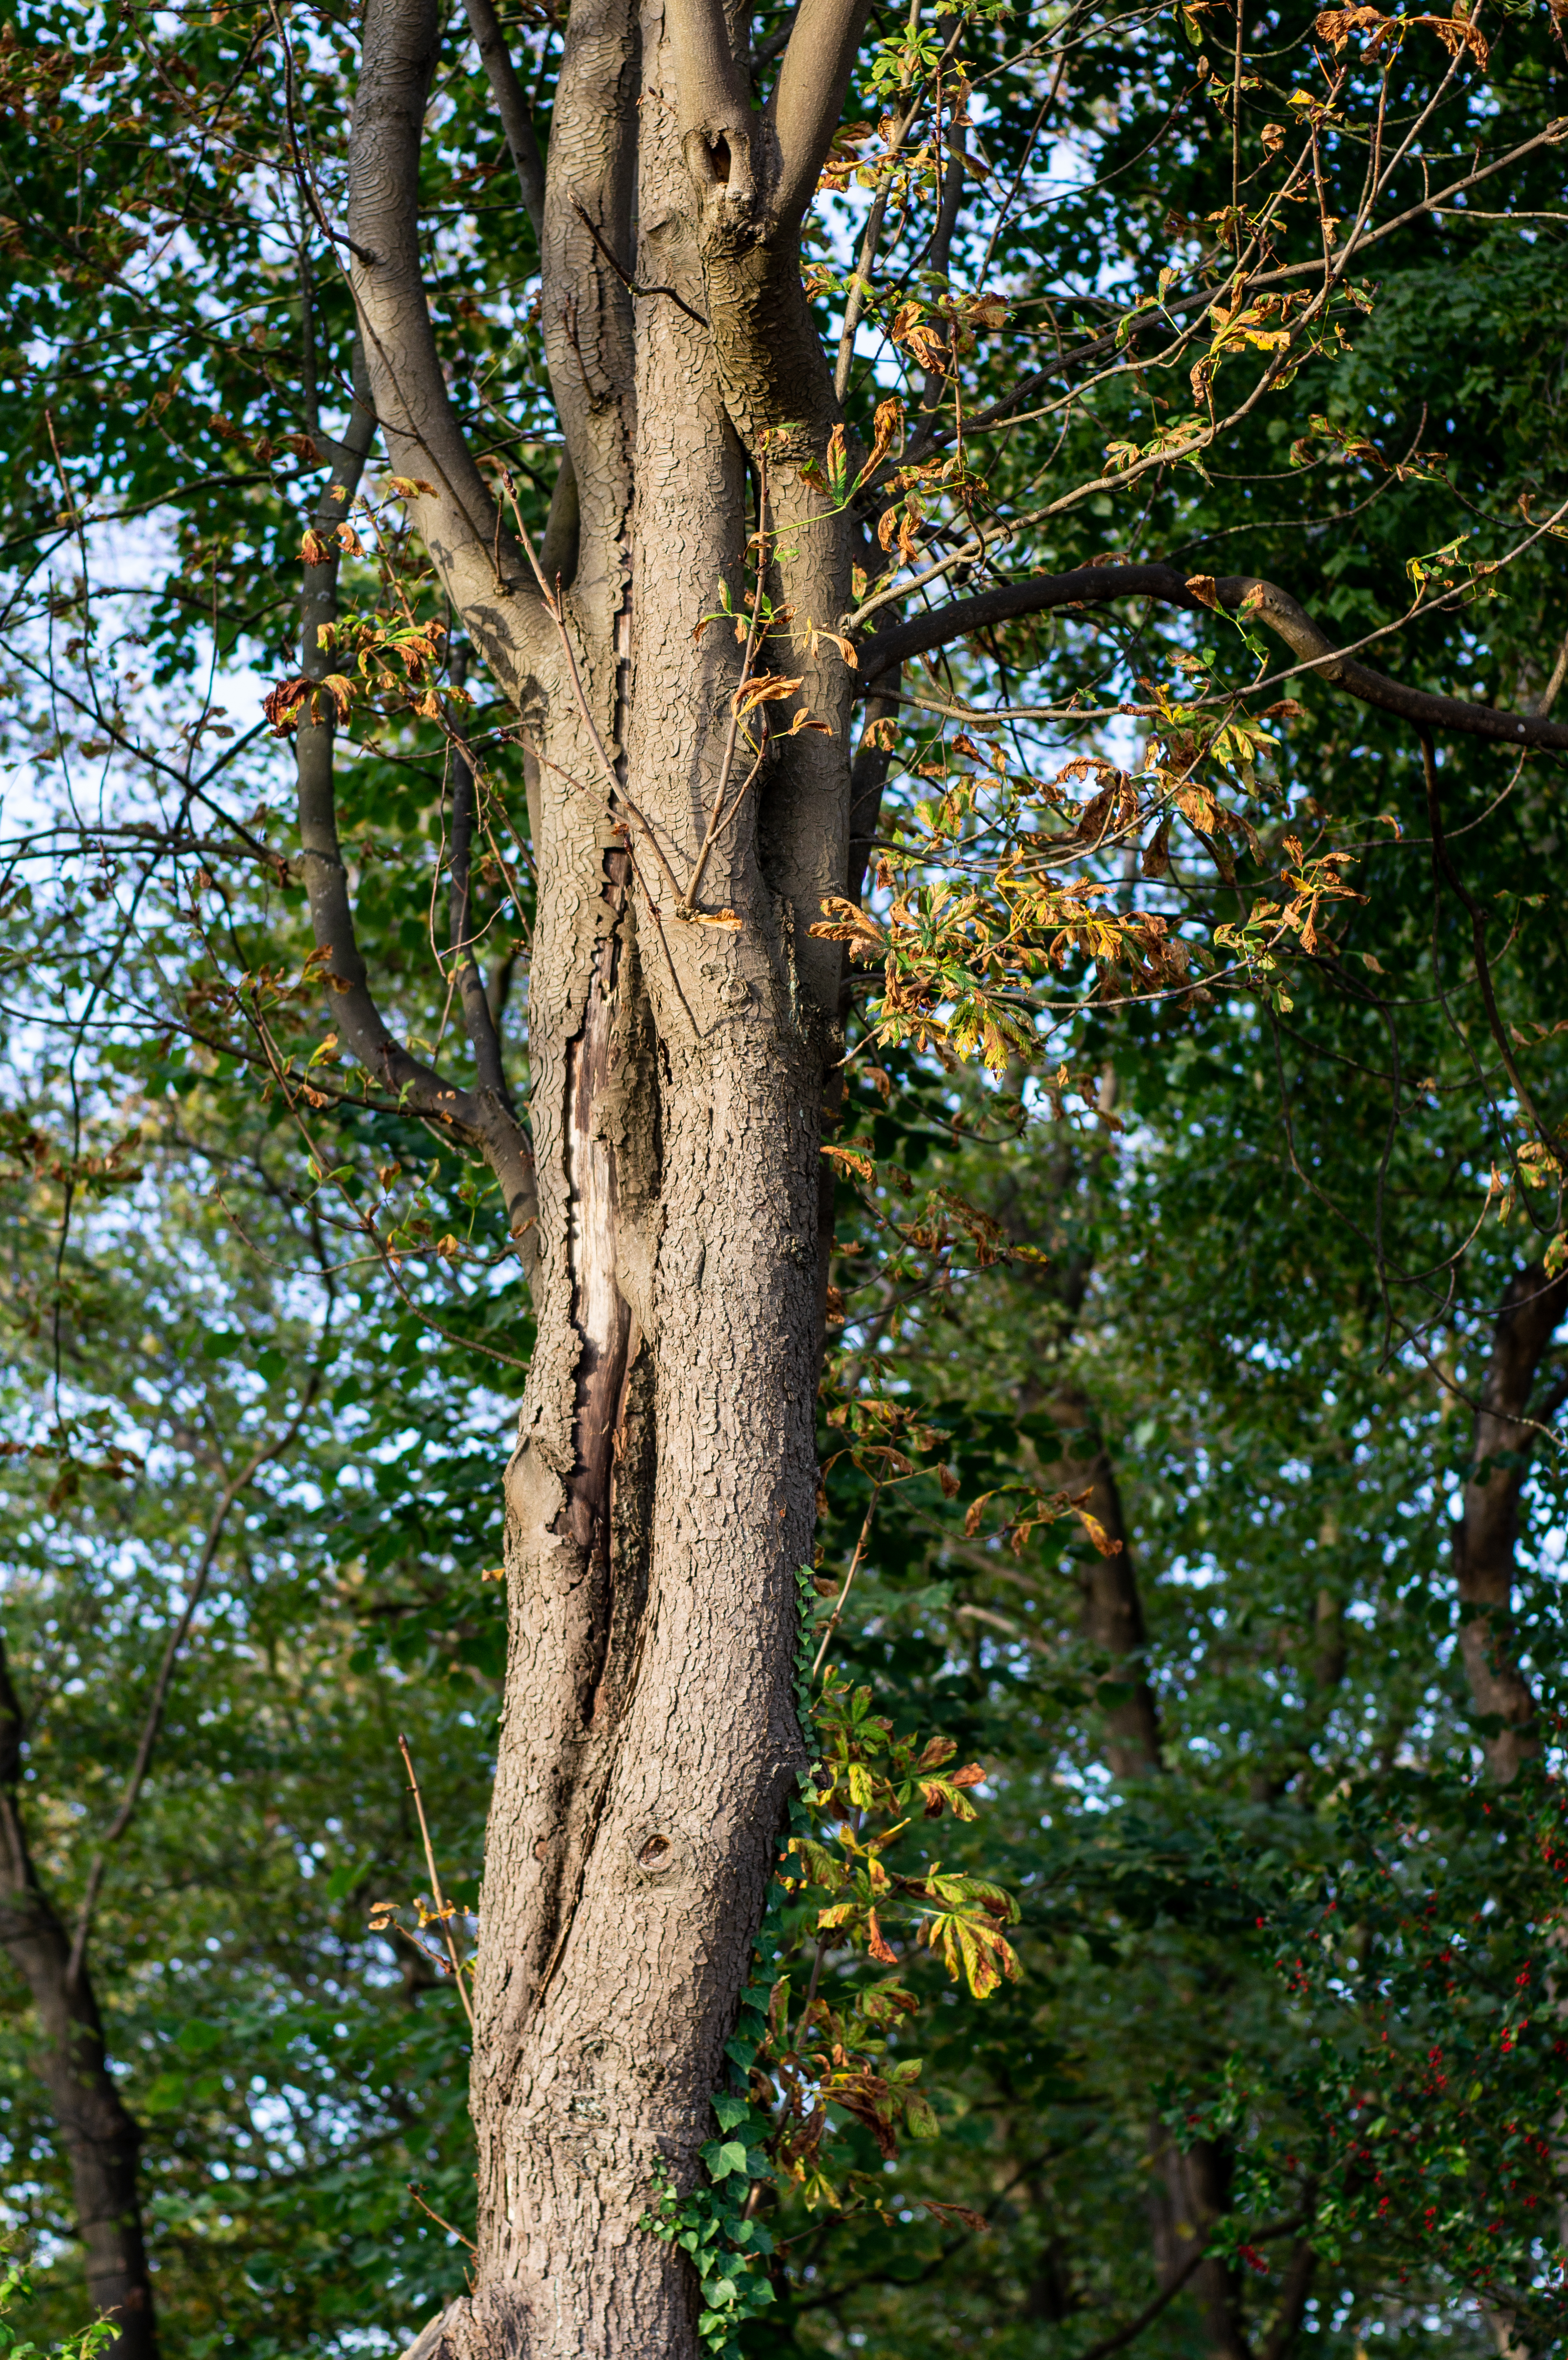
tree, leaves, autumn, woody plant, trunk, branch, woodland, leaf, deciduous, ecosystem, plant, vegetation, grove, flora, wood, forest, old growth forest, temperate broadleaf and mixed forest, sunlight, biome, jungle, plane tree family, oak, rainforest